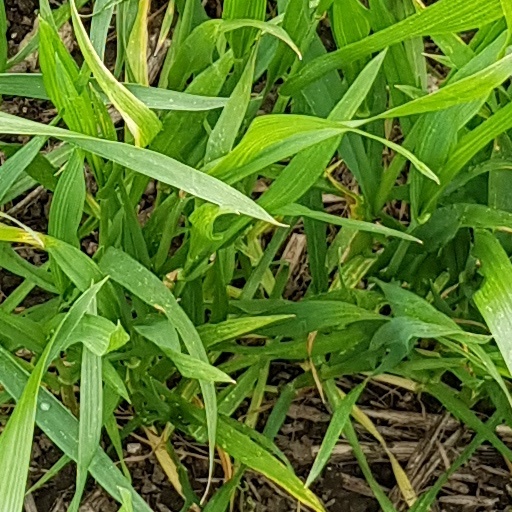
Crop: wheat